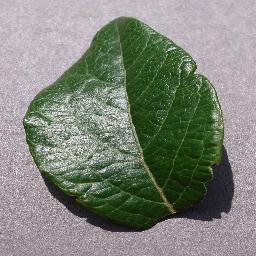
Label: Blueberry___healthy